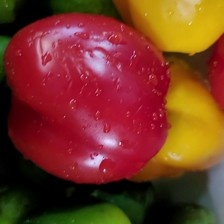
Label: capsicum